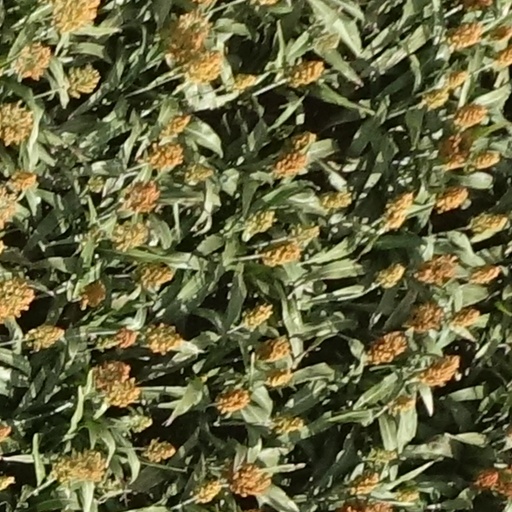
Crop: sorghum